2015–16 York City F.C. season

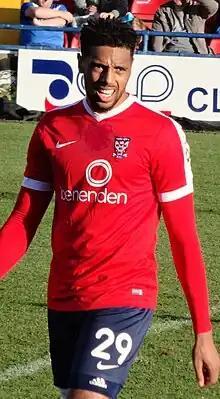
Vadaine Oliver, who signed from Crewe Alexandra in the summer, was York City's top scorer with 10 goals.

The 2014–15 season was Nigel Worthington's second start to a season as manager of York City, having taken charge in March 2013. Worthington resigned in October 2014 with York one place above the relegation zone. He was replaced by Russ Wilcox, who had led Scunthorpe United to promotion from League Two last season before being sacked with them struggling in League One. York secured safety from relegation with more than two weeks of the season remaining, and finished in 18th place in the 2014–15 League Two table.